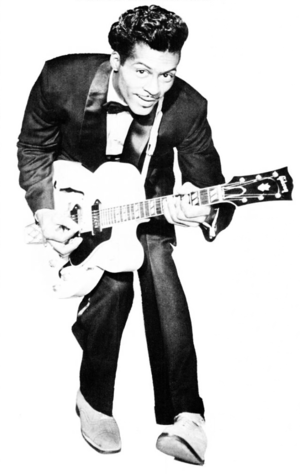
One Dozen Berrys est le deuxième album du guitariste, chanteur et auteur-compositeur américain Chuck Berry. Il est sorti en mars 1958 chez Chess Records.
Charles Berry, dit Chuck Berry, né à Saint-Louis le 18 octobre 1926 et mort le 18 mars 2017 à Wentzville, comté de Saint Charles, est un guitariste, chanteur et auteur-compositeur américain. Il est l'un des pionniers du rock 'n' roll.